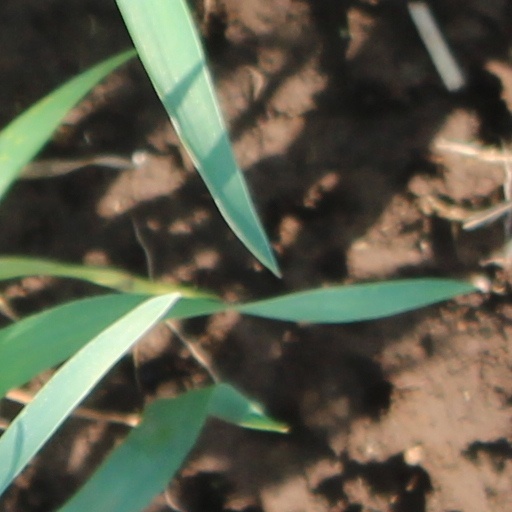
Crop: wheat